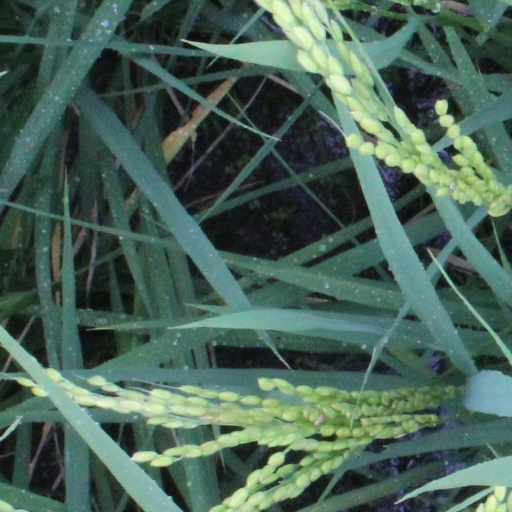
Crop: rice